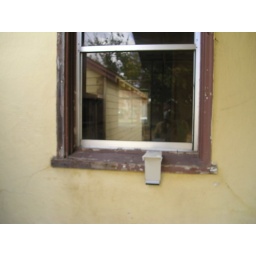
kitchen window out to in